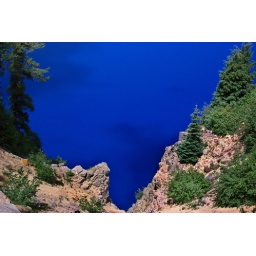
Those whom have been here know the water is really this magnificent blue &amp;amp; the purest in North America.